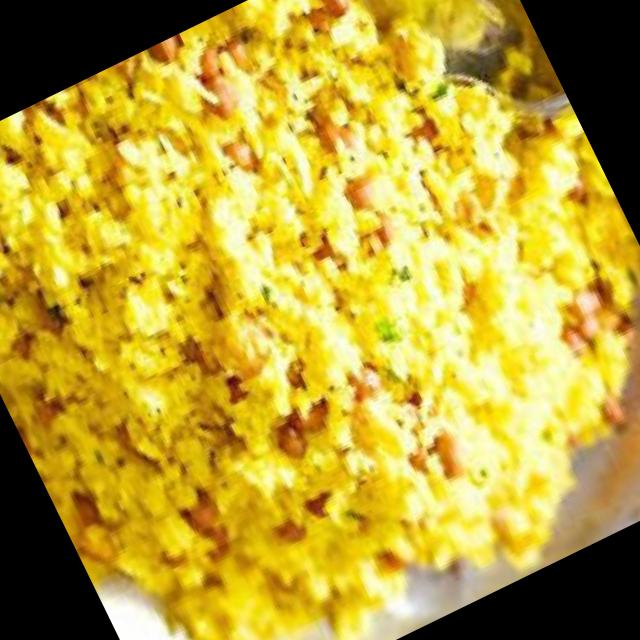
Dish: poha